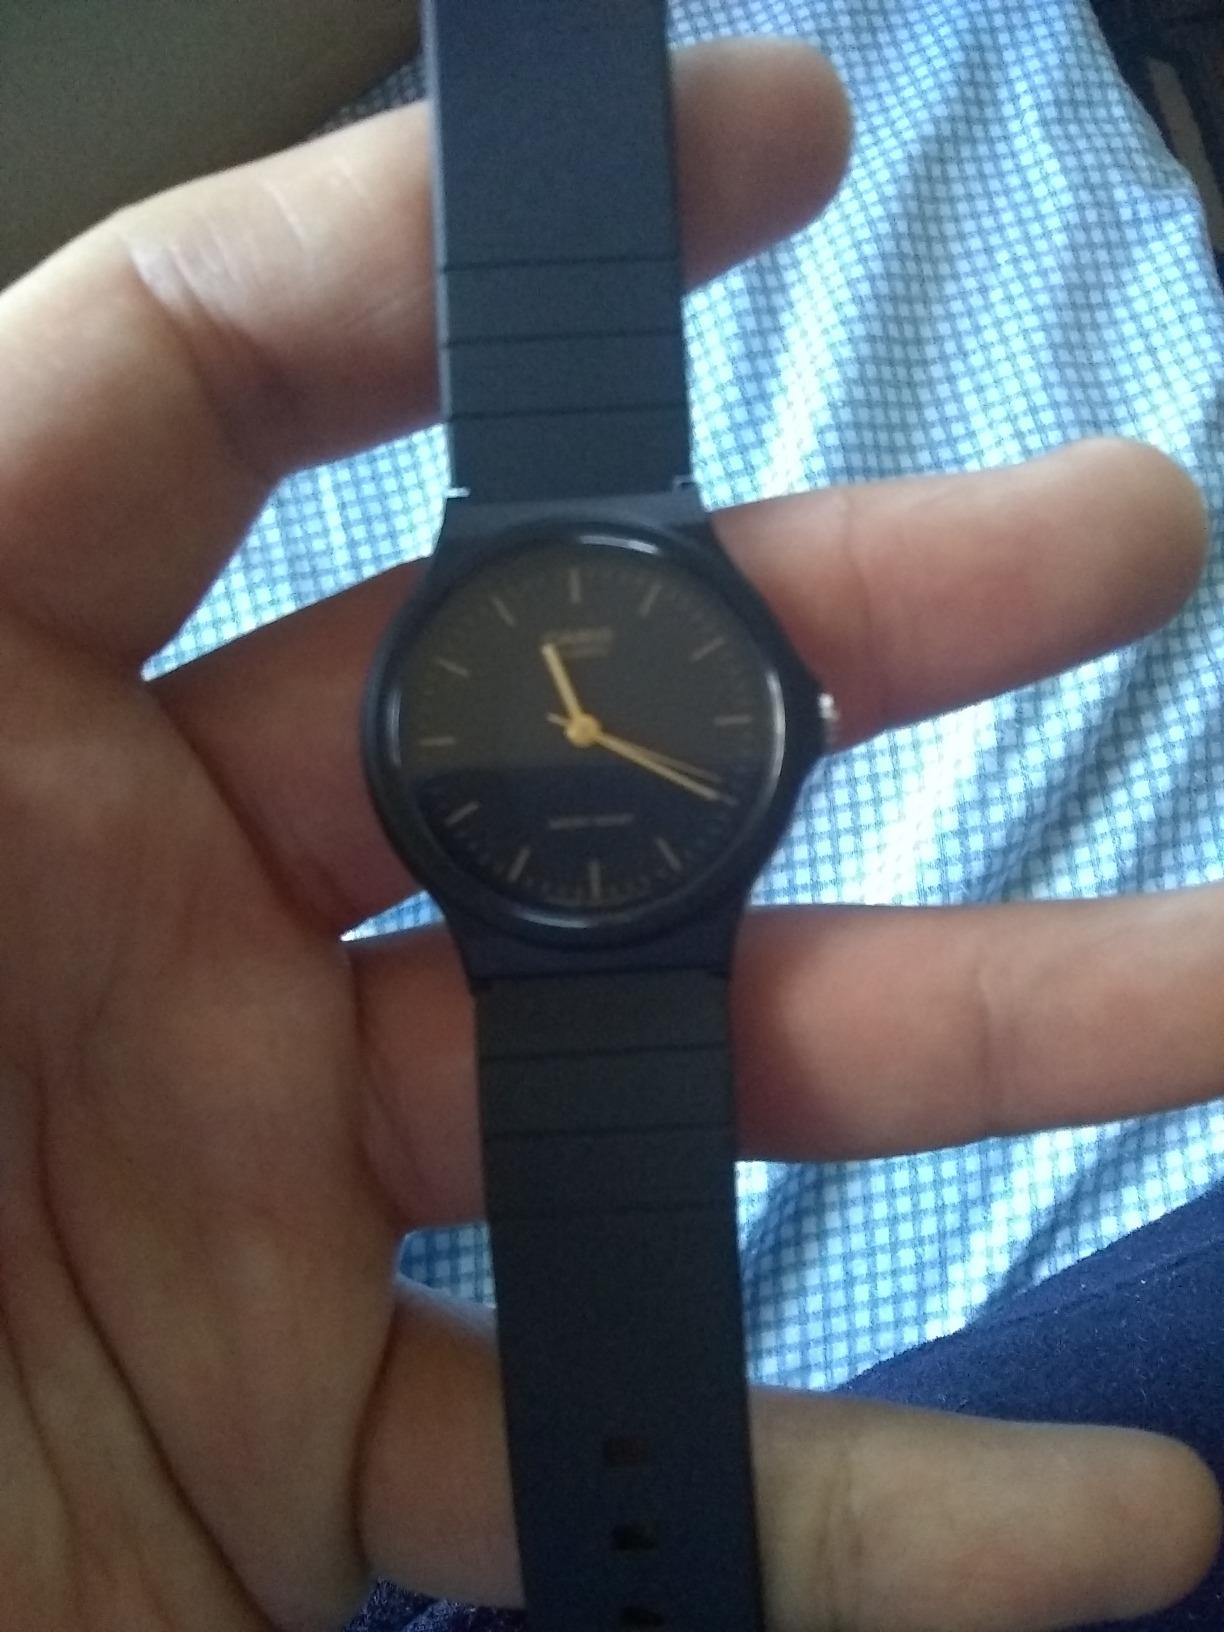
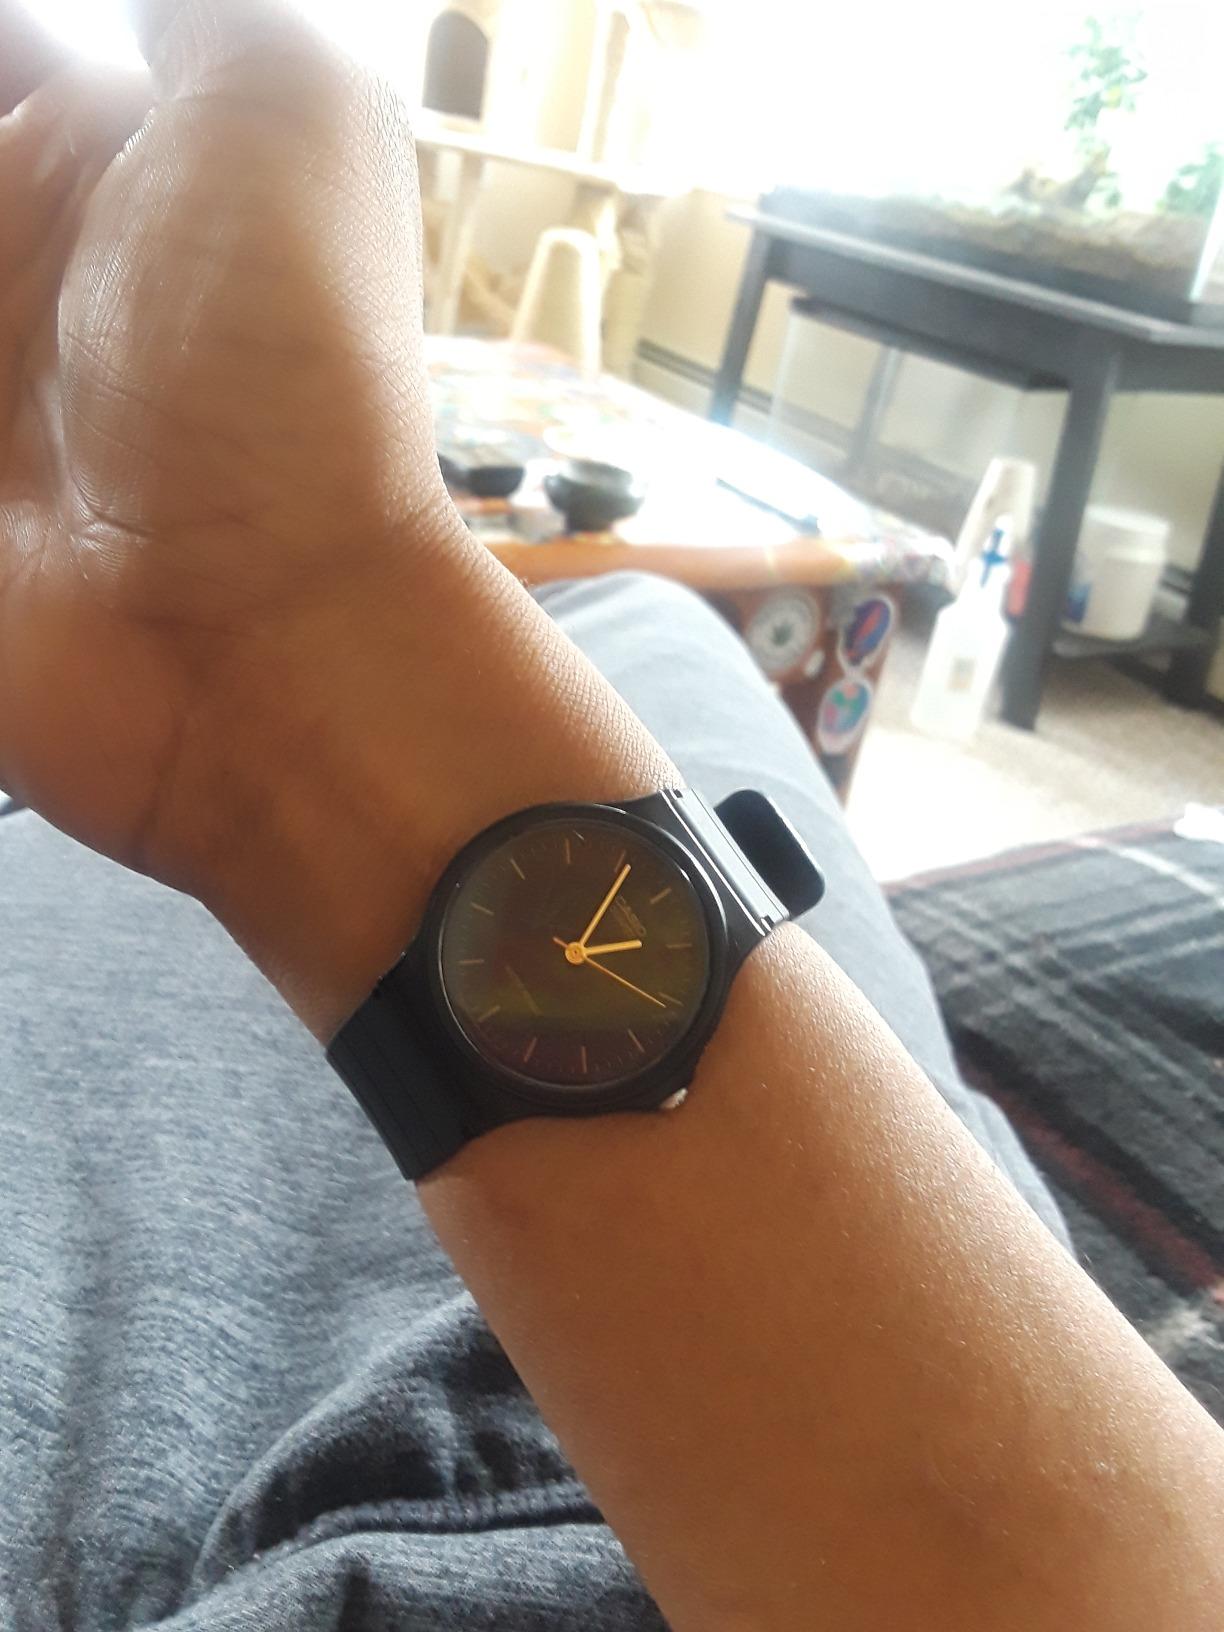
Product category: accessories_watch
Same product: yes